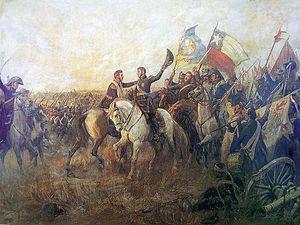
La guerre d'indépendance du Chili se déroule de 1813 jusqu'en 1826, opposant les patriotes chiliens aux royalistes espagnols. En résulte l'indépendance du pays. Depuis 1609, des gouverneurs militaires et civils s’enrichissaient aux dépens des colons et des autochtones. La Couronne espagnole levait l'impôt, mobilisait des hommes et achetait des métaux précieux à la colonie qu'elle approvisionnait en biens manufacturés et produits exotiques, comme le sucre, tabac ou cacao, consommés par l'élite locale. L'économie chilienne reposait sur la petite activité minière, sur l'élevage et la culture de céréales. Les autochtones et les métis travaillaient sur des terres de propriétaires espagnols, principalement composés de l'élite administrative et militaire du pays ainsi que des créoles espagnols. Ces derniers ainsi que les colons, insatisfaits de cette situation, ont donc voulu avoir une liberté et s’affirmer en tant que pays.
Bernardo O'Higgins Riquelme est un général et chef d’État chilien, né à Chillán le 20 août 1778 et mort à Lima le 24 octobre 1842. Il est considéré comme l'un des pères de la patrie chilienne car il fut l'une des figures militaires fondamentales de l'indépendance et le premier chef d'État du Chili indépendant. Il dirigea le pays sous le titre de Commandeur Suprême entre 1817 et 1823, date à laquelle il se retira volontairement de la présidence afin d'éviter une guerre civile. À la suite de sa démission, il s'exila au Pérou, où il resta jusqu'à sa mort en 1842.